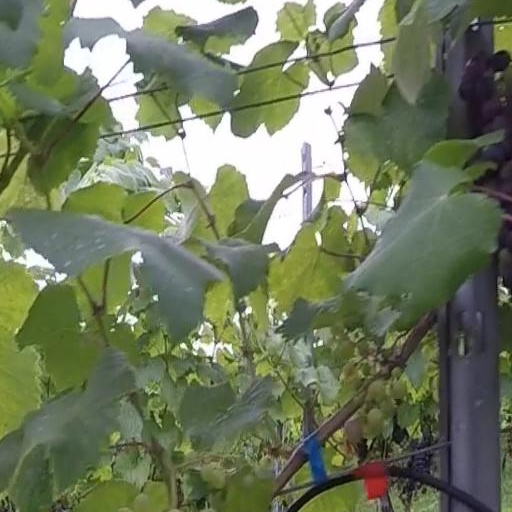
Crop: grape